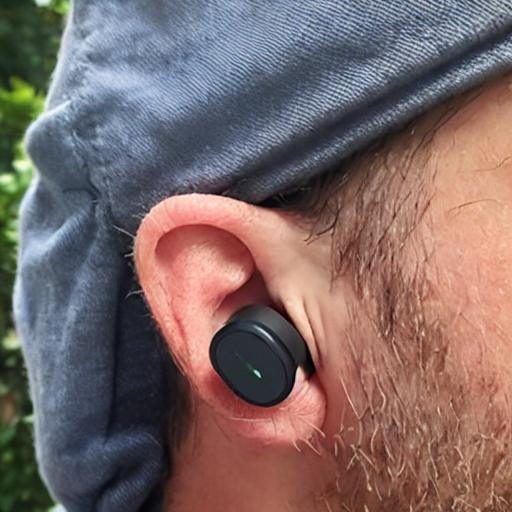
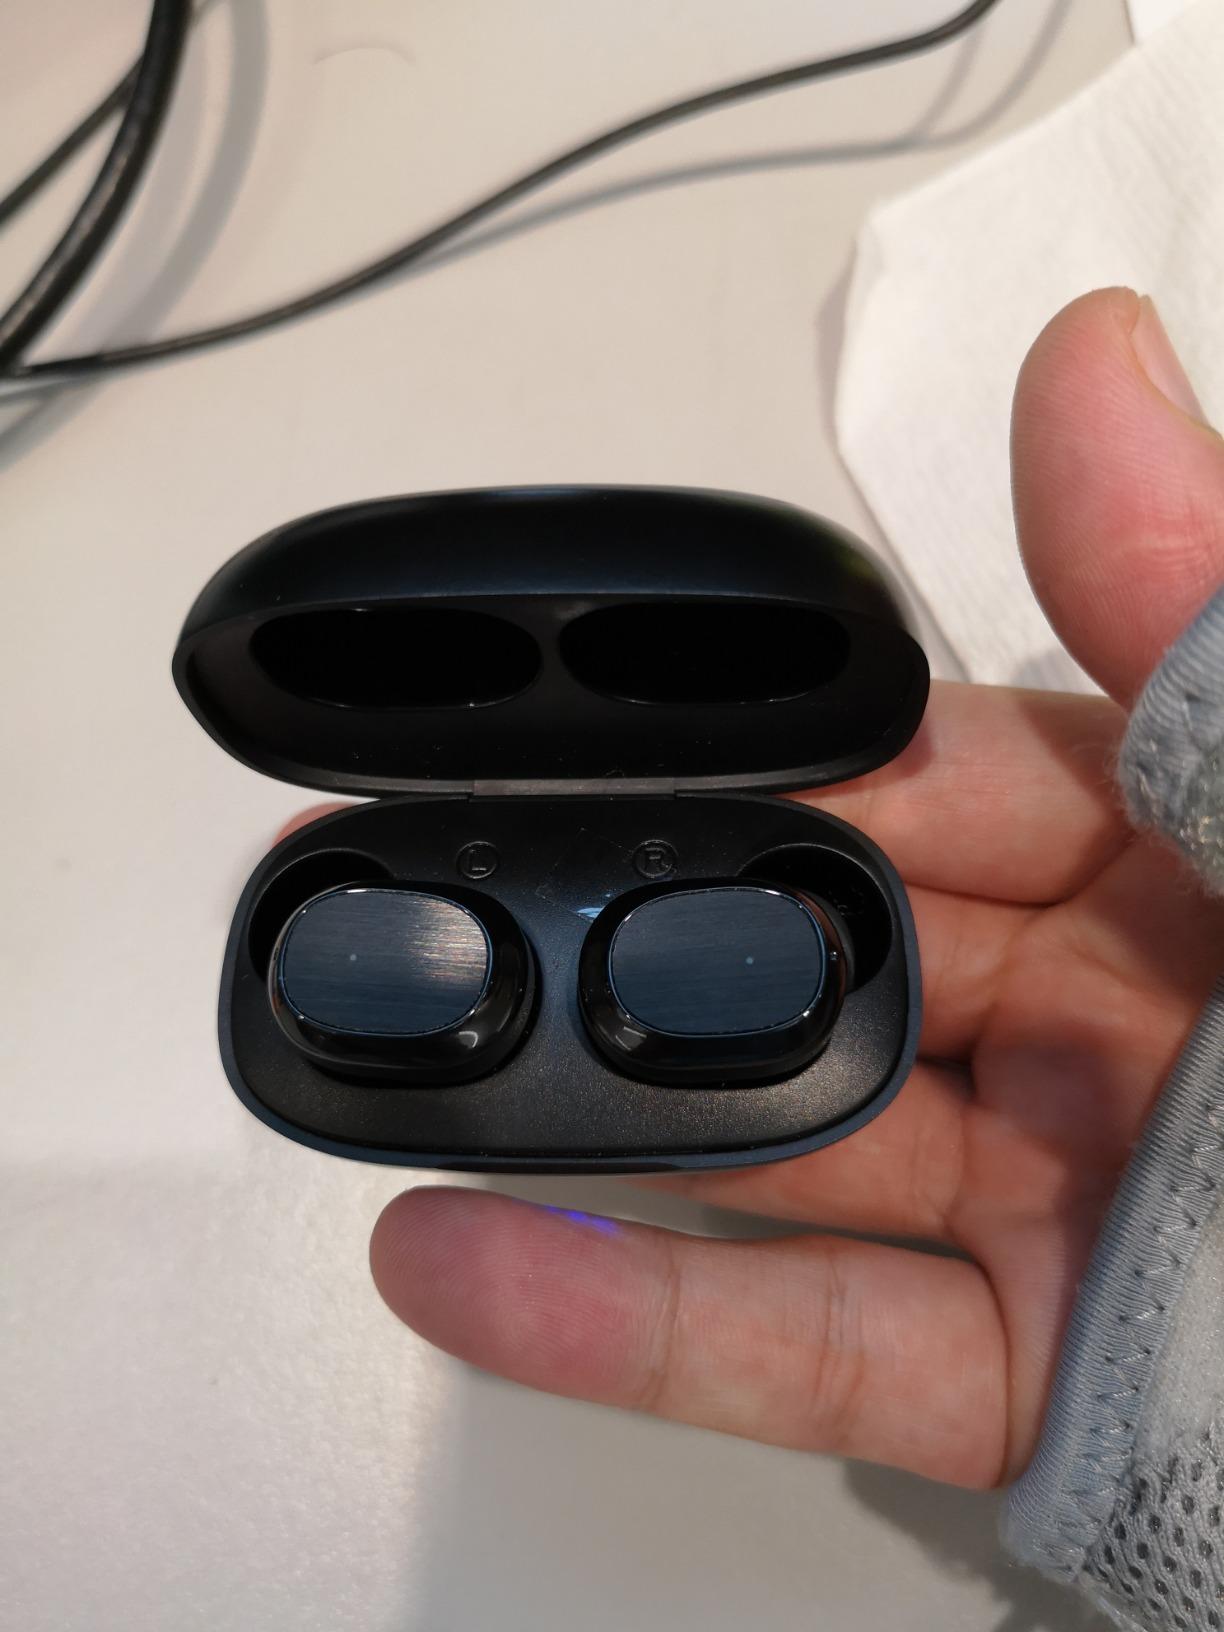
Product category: earbuds
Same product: no